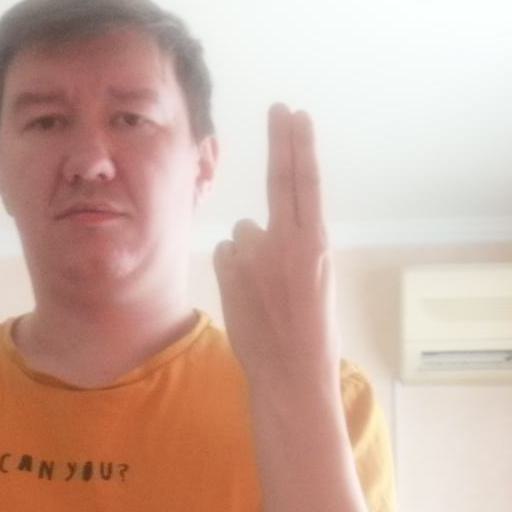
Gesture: two_up_inverted